List of top-division football clubs in CONMEBOL countries

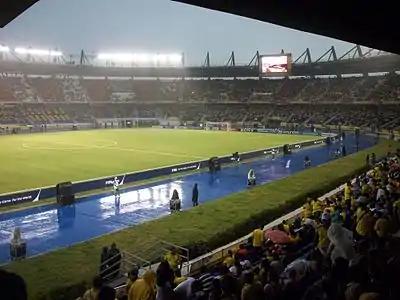
Estadio Metropolitano Roberto Meléndez, home of Junior and the Colombia national team.

The Categoría Primera A has been in existence since 1948. As of 2025, online betting company BetPlay sponsors the league, which is currently called "Liga BetPlay Dimayor".